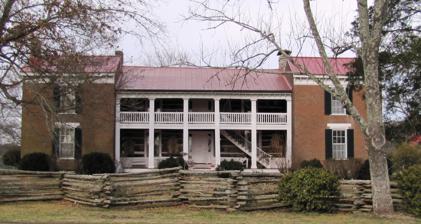
Building: Dixona
Country: United States of America
Year built: 1788
Historic house in Tennessee, United States United States historic place Dixona U.S. National Register of Historic Places Dixona Show map of Tennessee Show map of the United States Interactive map showing the location of Dixona Nearest city Dixon Springs, Tennessee Coordinates 36°21′44″N 86°3′34″W / 36.36222°N 86.05944°W / 36.36222; -86.05944 Area 9 acres (3.6 ha) Built 1789 ( 1789 ) Architectural style Log house NRHP reference No. 73001832 Added to NRHP July 5, 1973 Dixona is a historic house in Smith County, Tennessee , near Dixon Springs . It is one of the oldest homes in Middle Tennessee . The house was built in 1787–88 by Tilman Dixon , the Revolutionary War soldier who was Dixon Springs' first settler and namesake. His land holdings, received as a Revolutionary War land grant, totaled 3,840 acres (1,550 ha). In 1797, Louis Philippe , then Duke of Orleans and later King of France, stayed in Dixona together with his brothers, the Duke of Montpensier and Count of Beaujolais , during their travels in America. The house was Smith County's first tavern and post office ; in 1799 it was used as the site for the county's first county court meeting. The original house was an eight-room log building . A major expansion in 1858 added a pair of Italianate brick wings and Greek Revival -style porches with columns, converting it to a two-story "piano box" and increasing its size to more than 4,500 square feet (420 m 2 ). The original log structure still forms the core of the house. Dixona was listed on the National Register of Historic Places in 1973. Since 2007, Dixona Farm, the 148-acre (60 ha) tract on which Dixona is located, has been protected by a conservation easement held by the Land Trust for Tennessee . See also List of the oldest buildings in Tennessee References